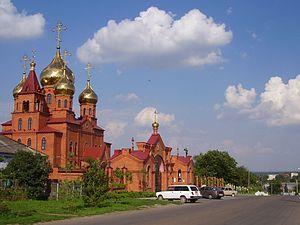
Oust-Labinsk est une ville du kraï de Krasnodar, en Russie, et le centre administratif du raïon Oust-Labinski. Sa population s'élevait à 42 842 habitants en 2013.